Portuguese architecture

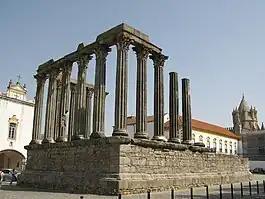
Roman Temple of Évora, 1st century

Braga ("Bracara Augusta") was the capital of the Gallaecia province and still has vestiges of public baths, a public fountain (called Idol's Fountain) and a theatre. Évora boasts a well-preserved Roman temple, probably dedicated to the cult of Emperor Augustus. A Roman bridge crosses the Tâmega River by the city of Chaves ("Aquae Flaviae"). Lisbon ("Olissipo") has the remains of a theatre in the Alfama neighbourhood.